Hernán Cortés

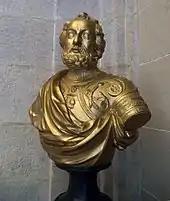
Bust Hernán Cortés in the General Archive of the Indies in Seville

Cortés's wife Catalina Súarez arrived in New Spain around summer 1522, along with her sister and brother. His marriage to Catalina was at this point extremely awkward, since she was a kinswoman of the governor of Cuba, Diego Velázquez, whose authority Cortés had thrown off and who was therefore now his enemy. Catalina lacked the noble title of "doña," so at this point his marriage with her no longer raised his status. Their marriage had been childless. Since Cortés had sired children with a variety of indigenous women, including a son around 1522 by his cultural translator, Doña Marina, Cortés knew he was capable of fathering children. Cortés's only male heir at this point was illegitimate, but nonetheless named after Cortés's father, Martín Cortés. This son Martín Cortés was also popularly called "El Mestizo".